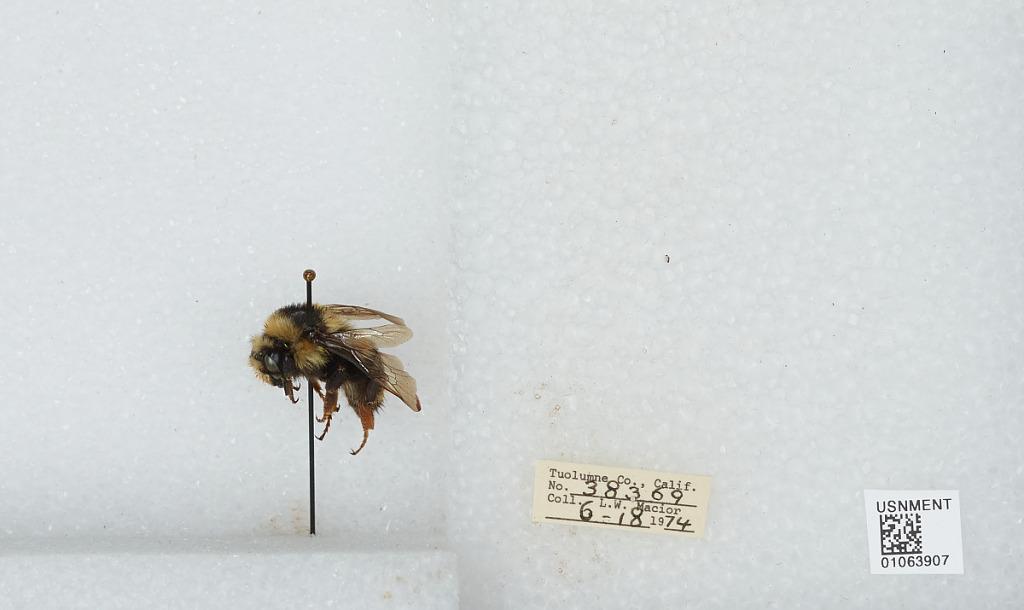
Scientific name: Bombus bifarius nearcticus
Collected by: L. Macior
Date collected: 1974-6-18
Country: United States
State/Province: California
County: Tuolumne
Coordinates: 38.02, -119.93